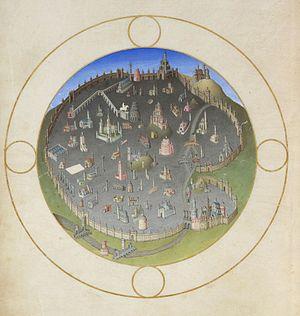
Ce plan de la ville éternelle est réalisé comme une vue à vol d'oiseau, avec le nord en bas et le sud en haut. Ne sont représentés que les monuments antiques ou chrétiens, sans aucun bâtiment résidentiel ni aucune rue. Le plan semble centré sur le Capitole.
Les Très Riches Heures du duc de Berry est un livre d'heures commandé par le duc Jean Iᵉʳ de Berry et actuellement conservé au musée Condé à Chantilly sous la cote Ms. 65.
L'histoire de la ville de Rome est ancienne et complexe. Le présent article traite principalement des origines de la ville, du développement de la République romaine, de la naissance et du déclin de l'Empire romain.